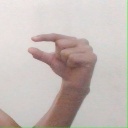
अक्षर: ग